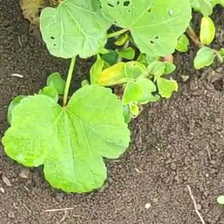
Weed species: Little_Mallow(Malva parviflora)